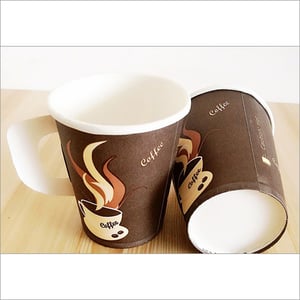
Label: paper